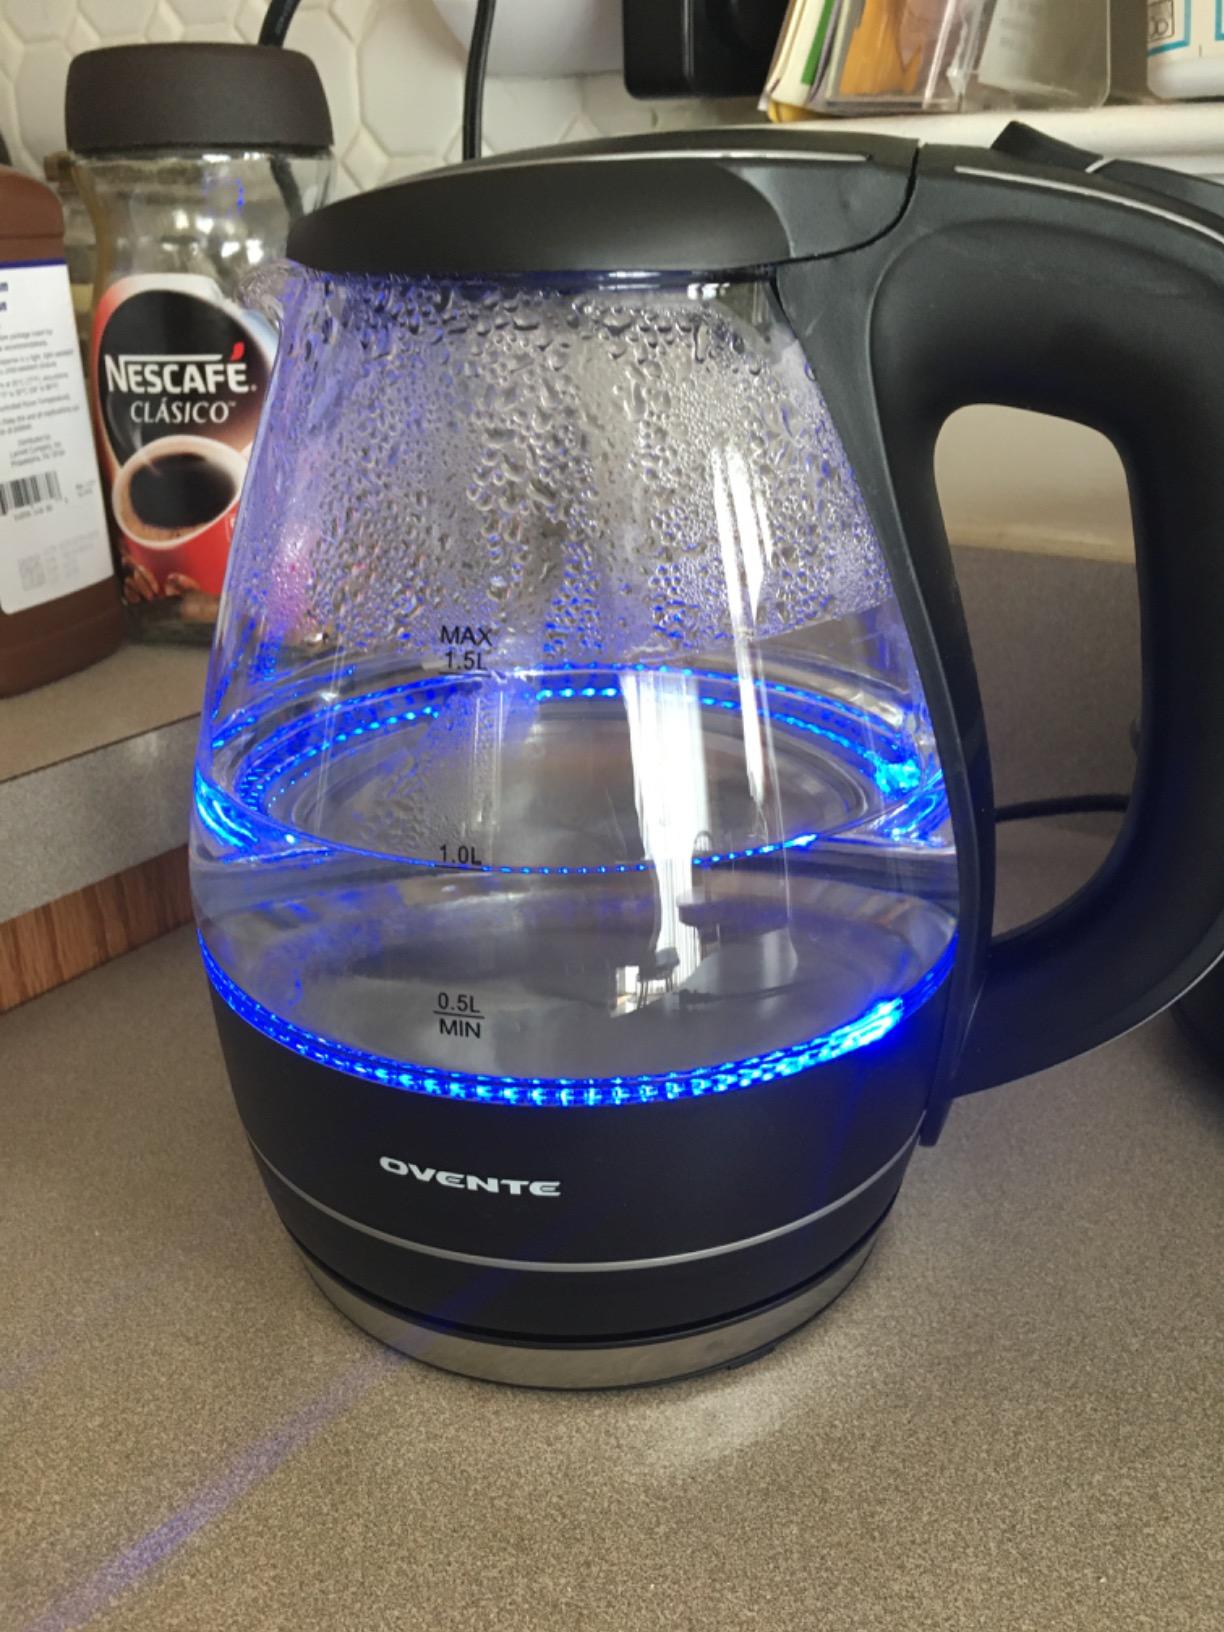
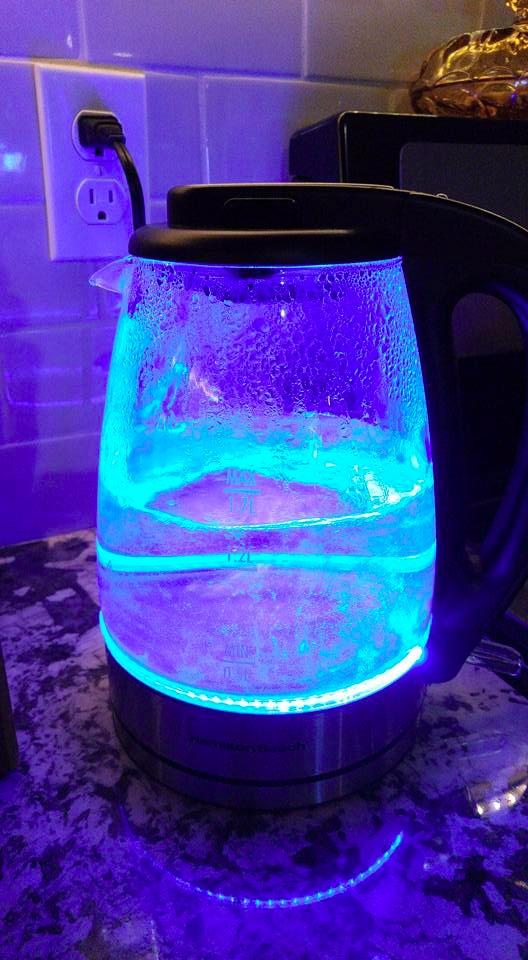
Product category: items_kettle
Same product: no